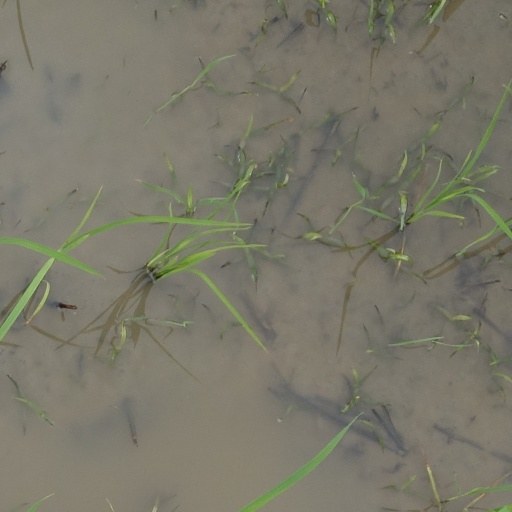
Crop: rice